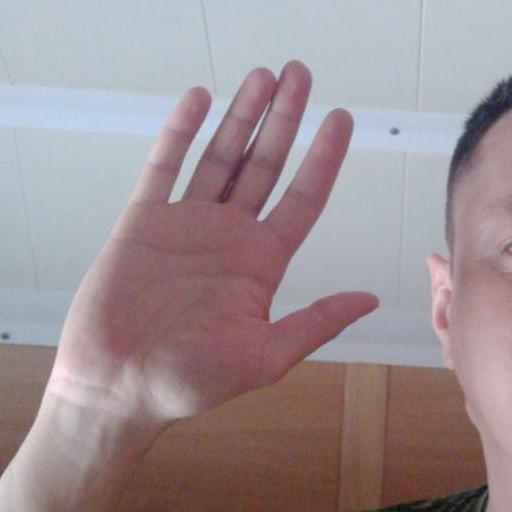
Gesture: palm